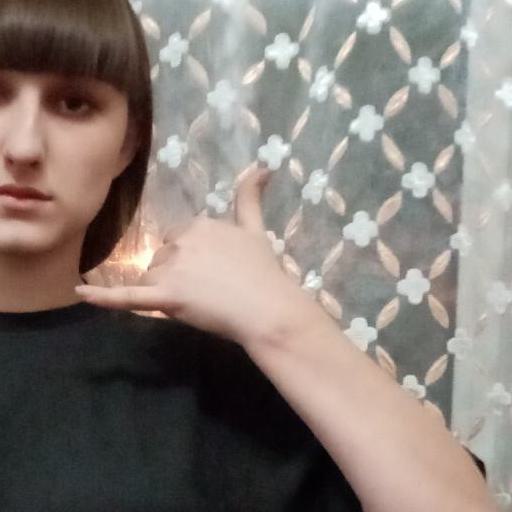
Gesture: call